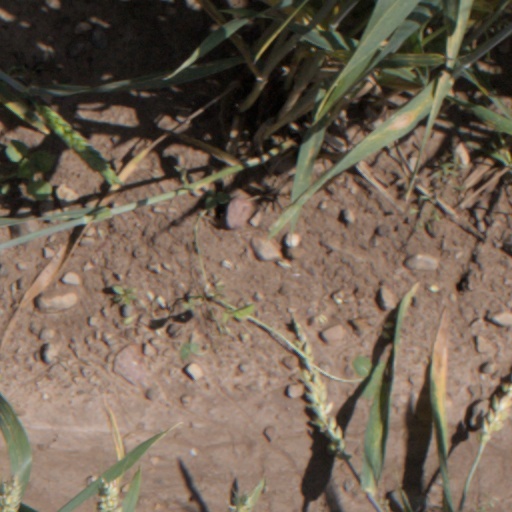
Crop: wheat